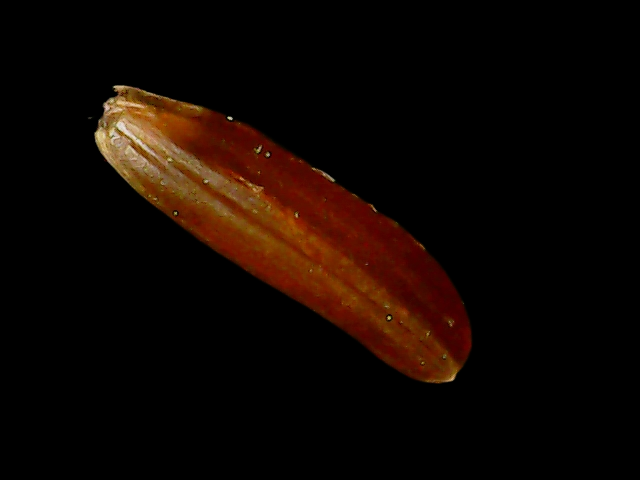
Rice variety: Binadhan20